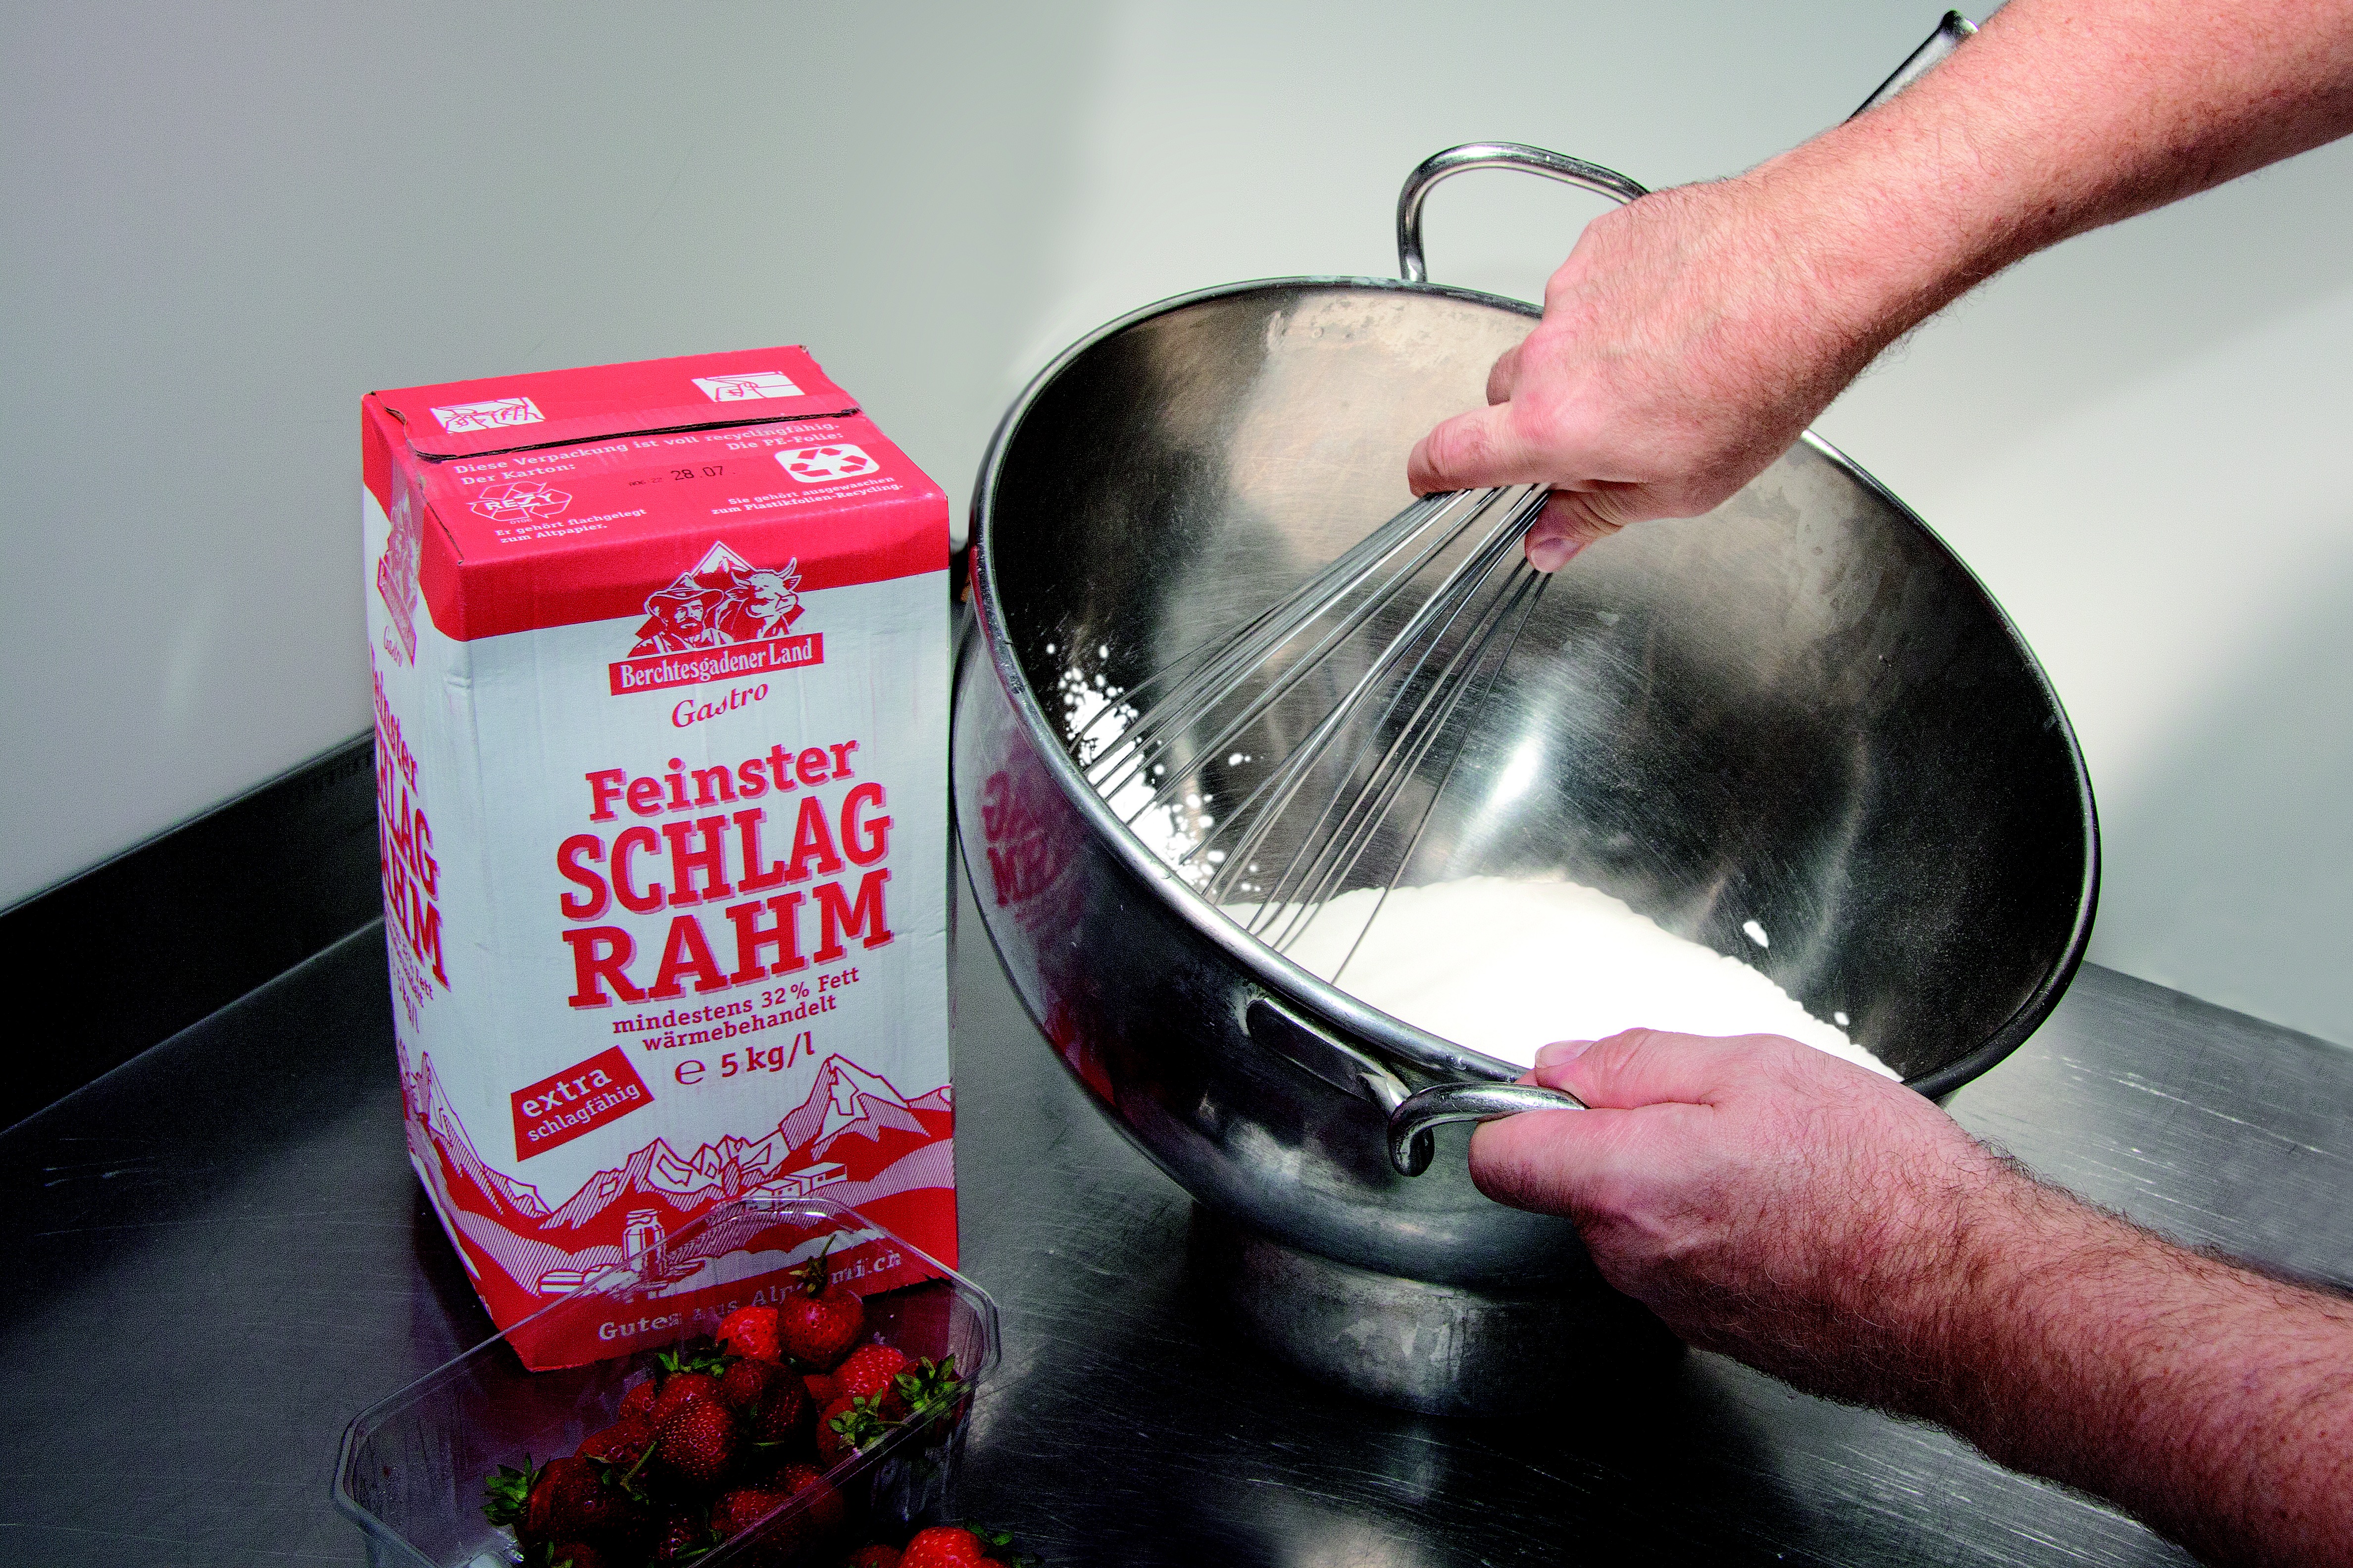
food, drink, craft, baking, bakery, bake, pastries, whisk, pastry shop, hand labor, whip cream